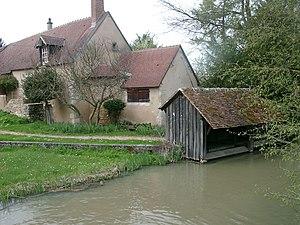
lavoir et ancien presbytère, au bord de la rivière Neuve à Chéry.
Chéry est une commune française située dans le département du Cher en région Centre-Val de Loire.